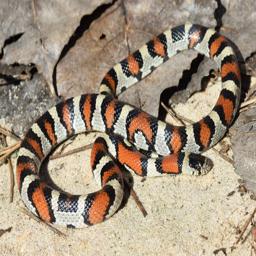
Animal: snakes